Capture of the corvette Pilcomayo

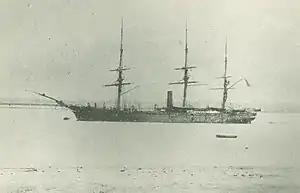

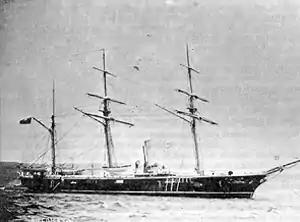

The "Unión" was a corvette built in 1865, with a wooden hull protected with iron and copper. She displaced 2016 t and had 12 muzzle-loading 70 lb Voruz rifled guns as main armament, in the battery and 6 per side. She also had two 70lb Armstrong guns in the bow and a 9lb Withworth muzzle-loading gun. Her propulsion system was also mixed with a propeller and being able to reach a maximum speed of 13 kn. She was commanded by Captain Nicolás Portal.